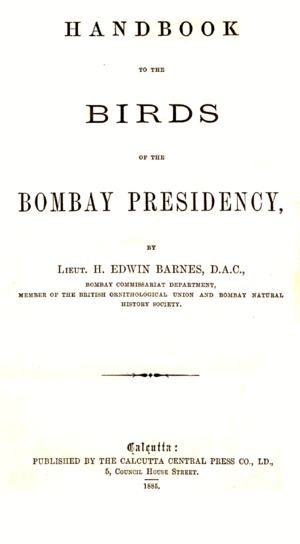
Henry Edwin Barnes est un officier et un ornithologue britannique, né en 1848 à Oxford et mort en 1896.